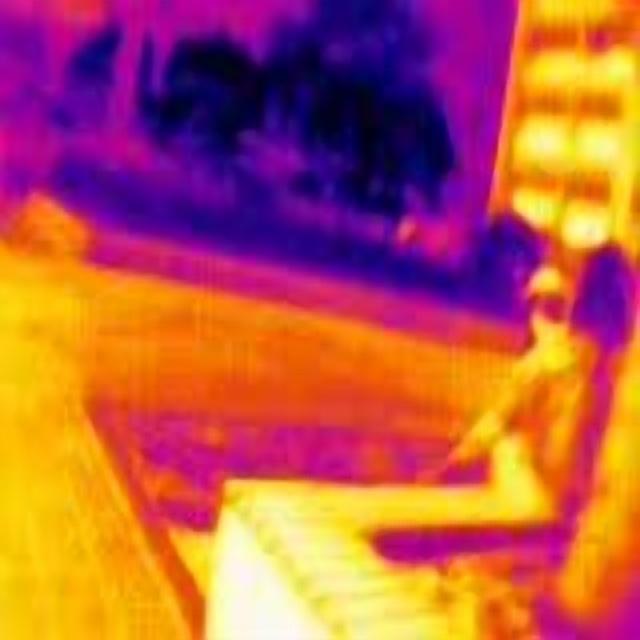
Detected objects:
label: person